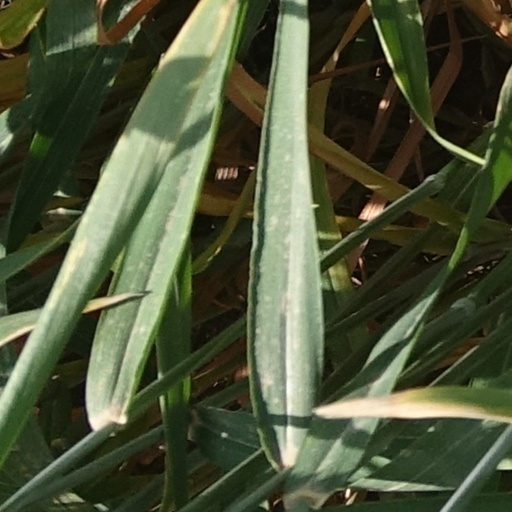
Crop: wheat